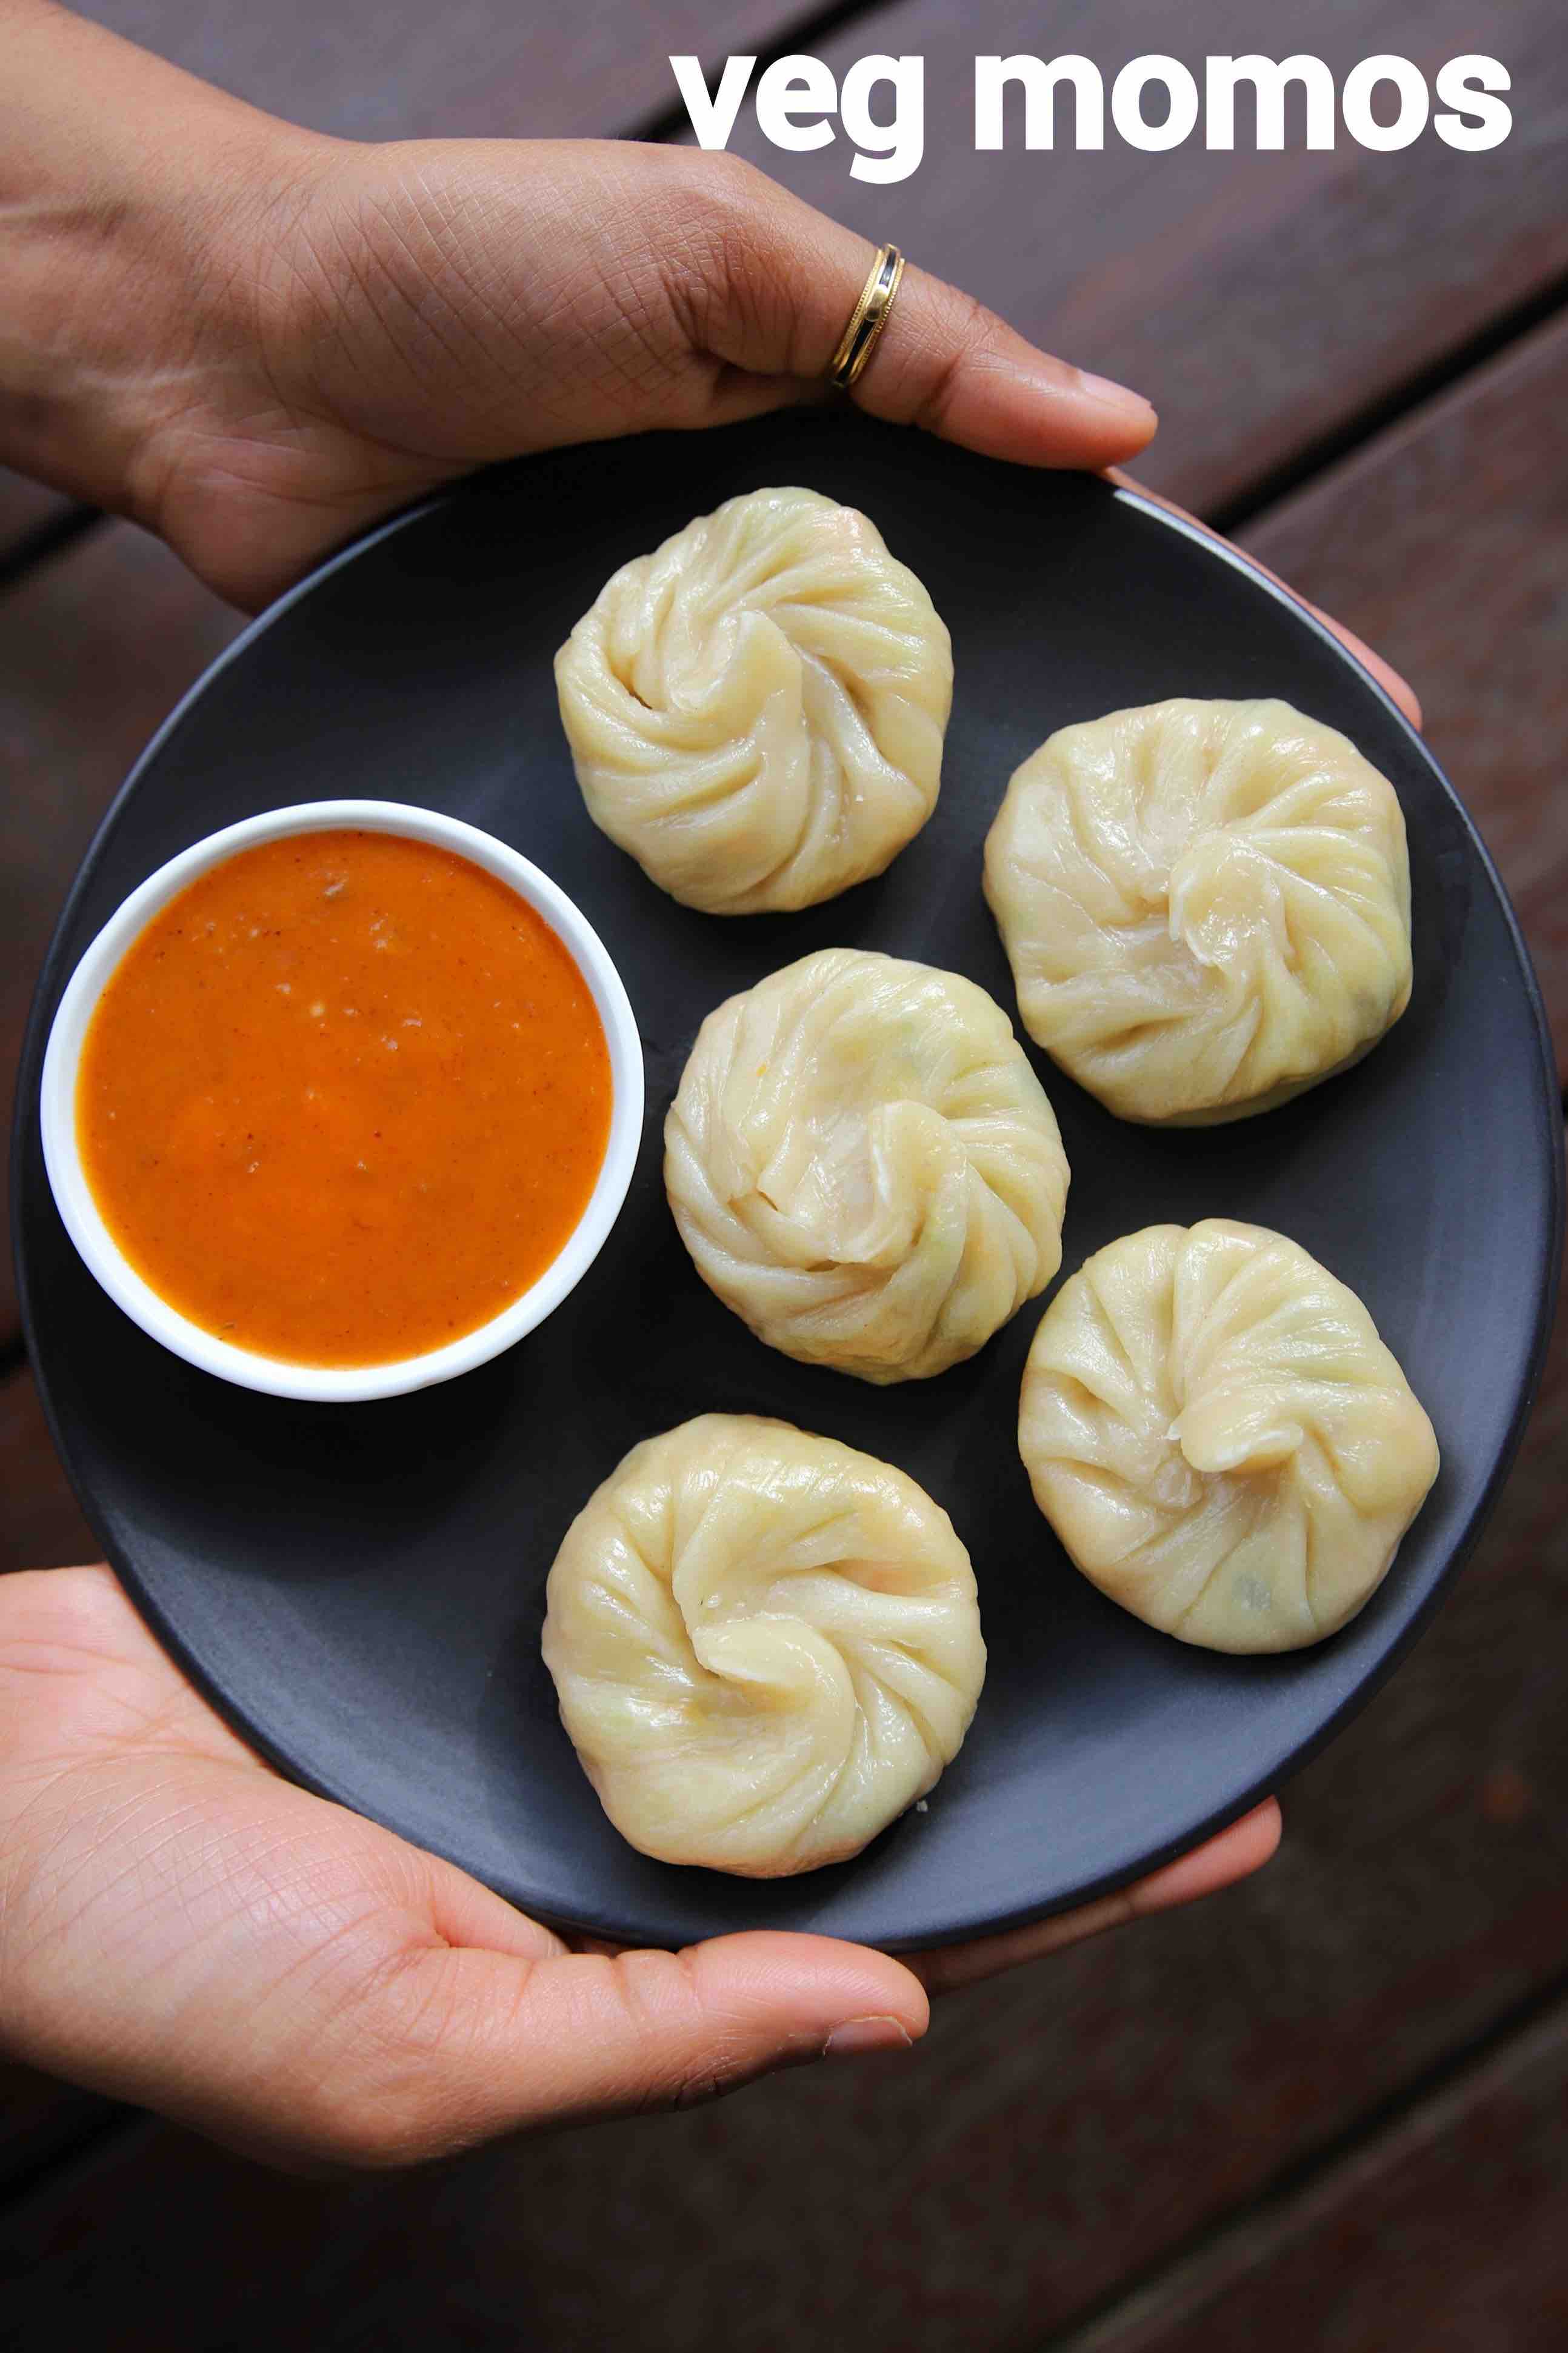
Dish: momos